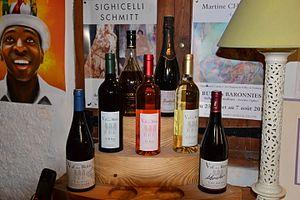
bouteilles du domaine du Val des rois, à Valréas
Le valréas, ou côtes-du-rhône villages Valréas, est un vin produit sur la commune de Valréas, dans le département de Vaucluse.